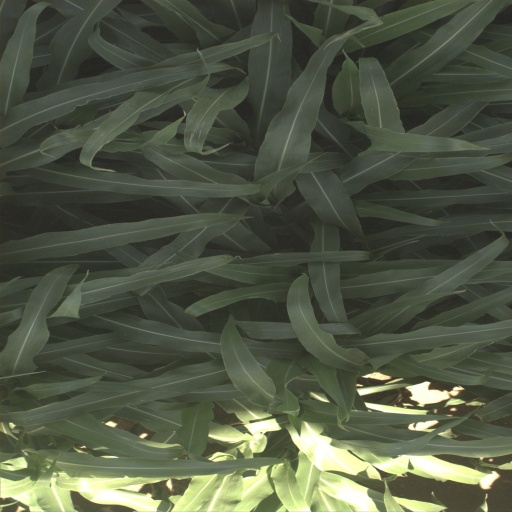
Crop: sorghum